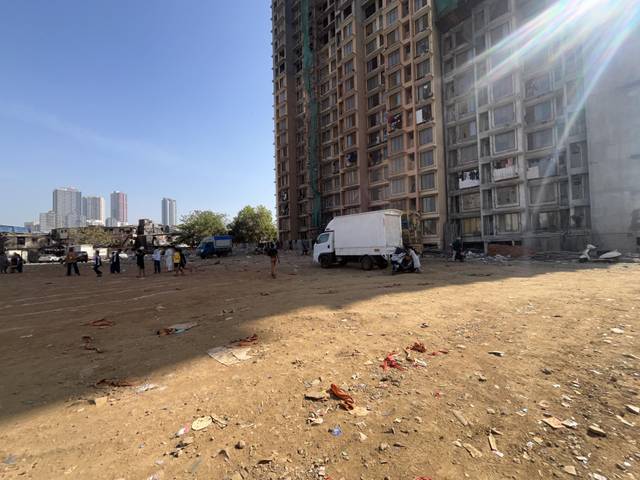
Region: India
Coordinates: 19.202, 72.83